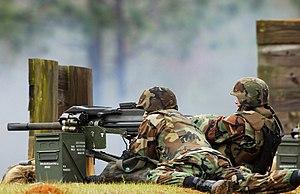
Le Mk.19 est un lance-grenades automatique américain de 40 mm, alimenté par bande de munitions.